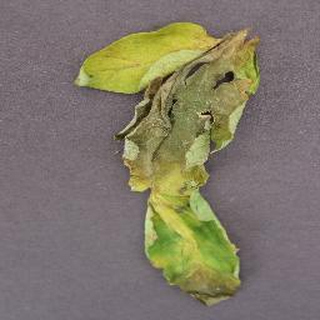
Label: tomato_late_blight